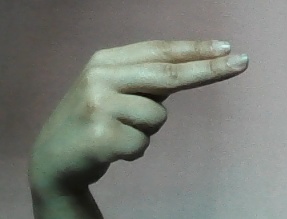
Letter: ain